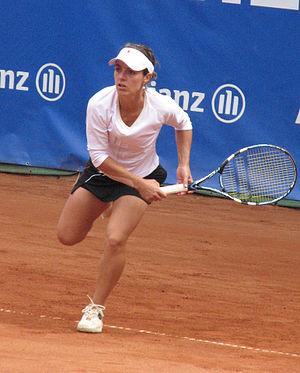
Nuria Llagostera Vives, née le 16 mai 1980 à Majorque, est une joueuse de tennis espagnole, professionnelle de 1996 à 2013.